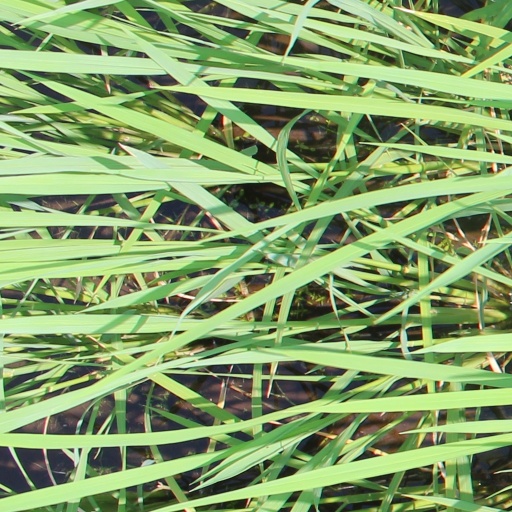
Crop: rice